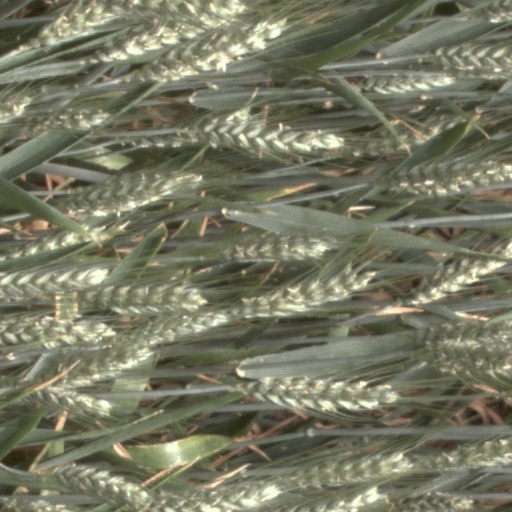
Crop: wheat